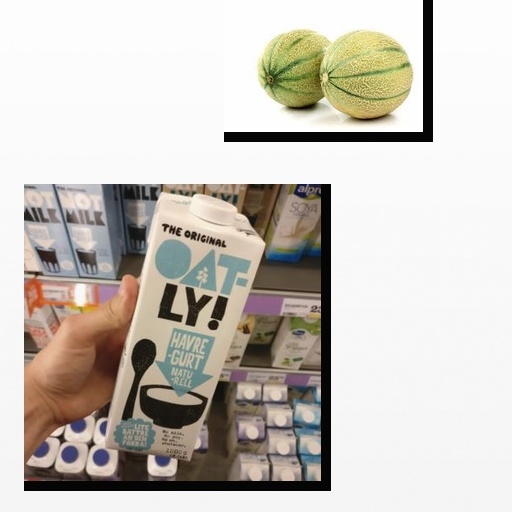
Food items: oat_yogurt, cantaloupe